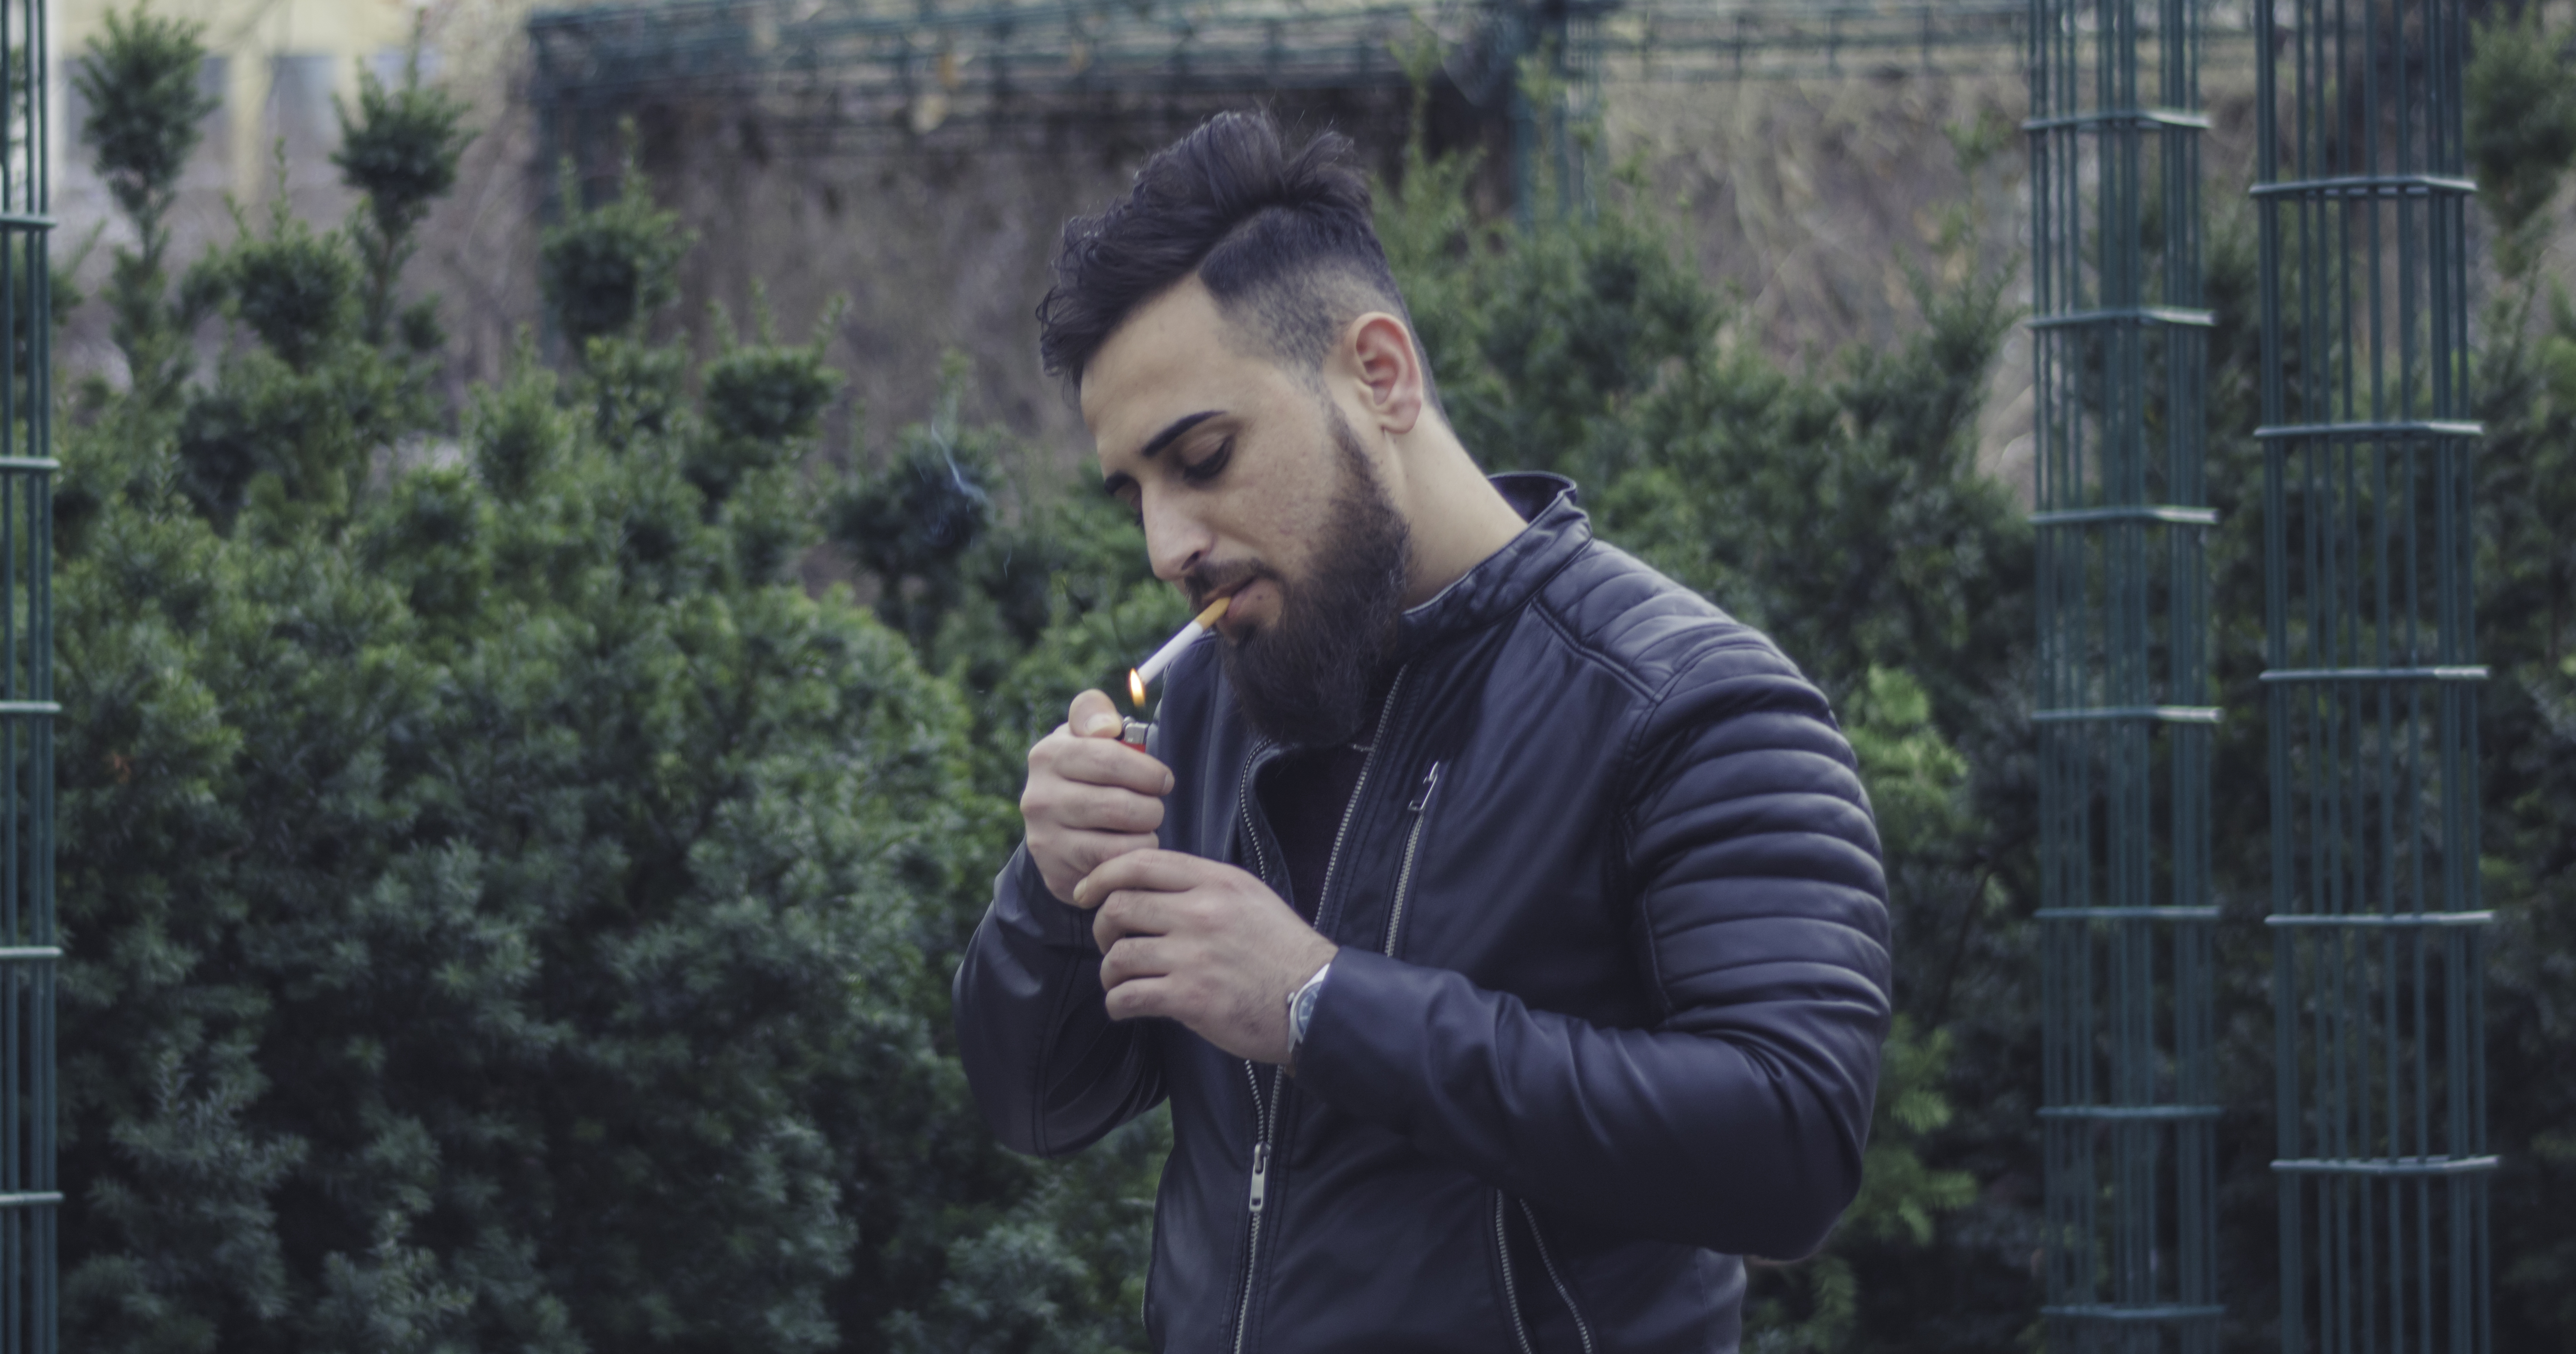
model, tree, person, woody plant, plant, photography, phenomenon, human, winter, grass, screenshot, girl, recreation, fun